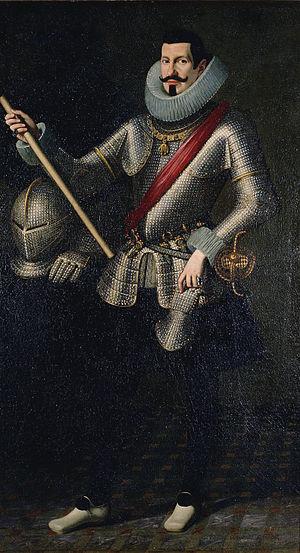
Pedro Téllez-Girón y Velasco, duc d'Osuna, est un homme d'État espagnol, né en 1574 et mort en 1624.